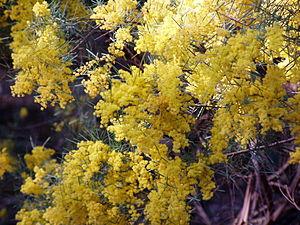
Acacia boormanii est un arbuste de la famille des Mimosaceae, ou des Fabaceae selon la classification phylogénétique. Ses fleurs sont de couleur « jaune d'or ». Cette plante fleurit en Février.
La liste des espèces du genre Acacia présentée ci-après est celle du genre Acacia sensu stricto. En effet, plusieurs analyses cladistiques ont montré que le genre Acacia sensu lato n'est pas monophylétique.